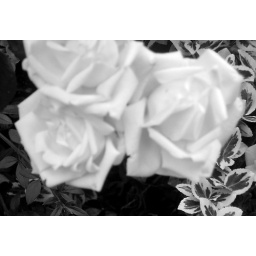
Roses in black and white